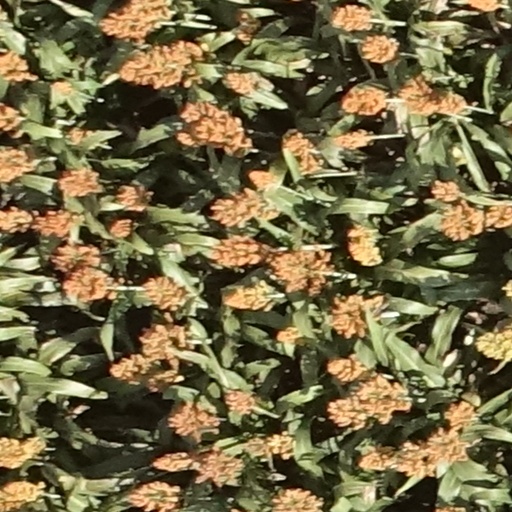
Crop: sorghum